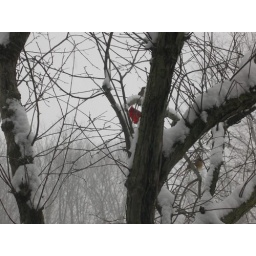
Male and female cardinal in the snow